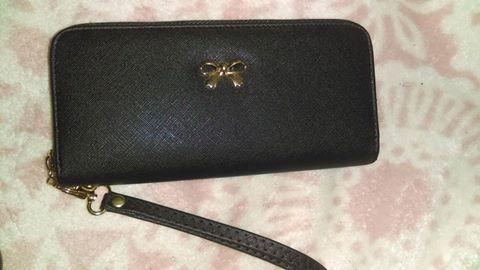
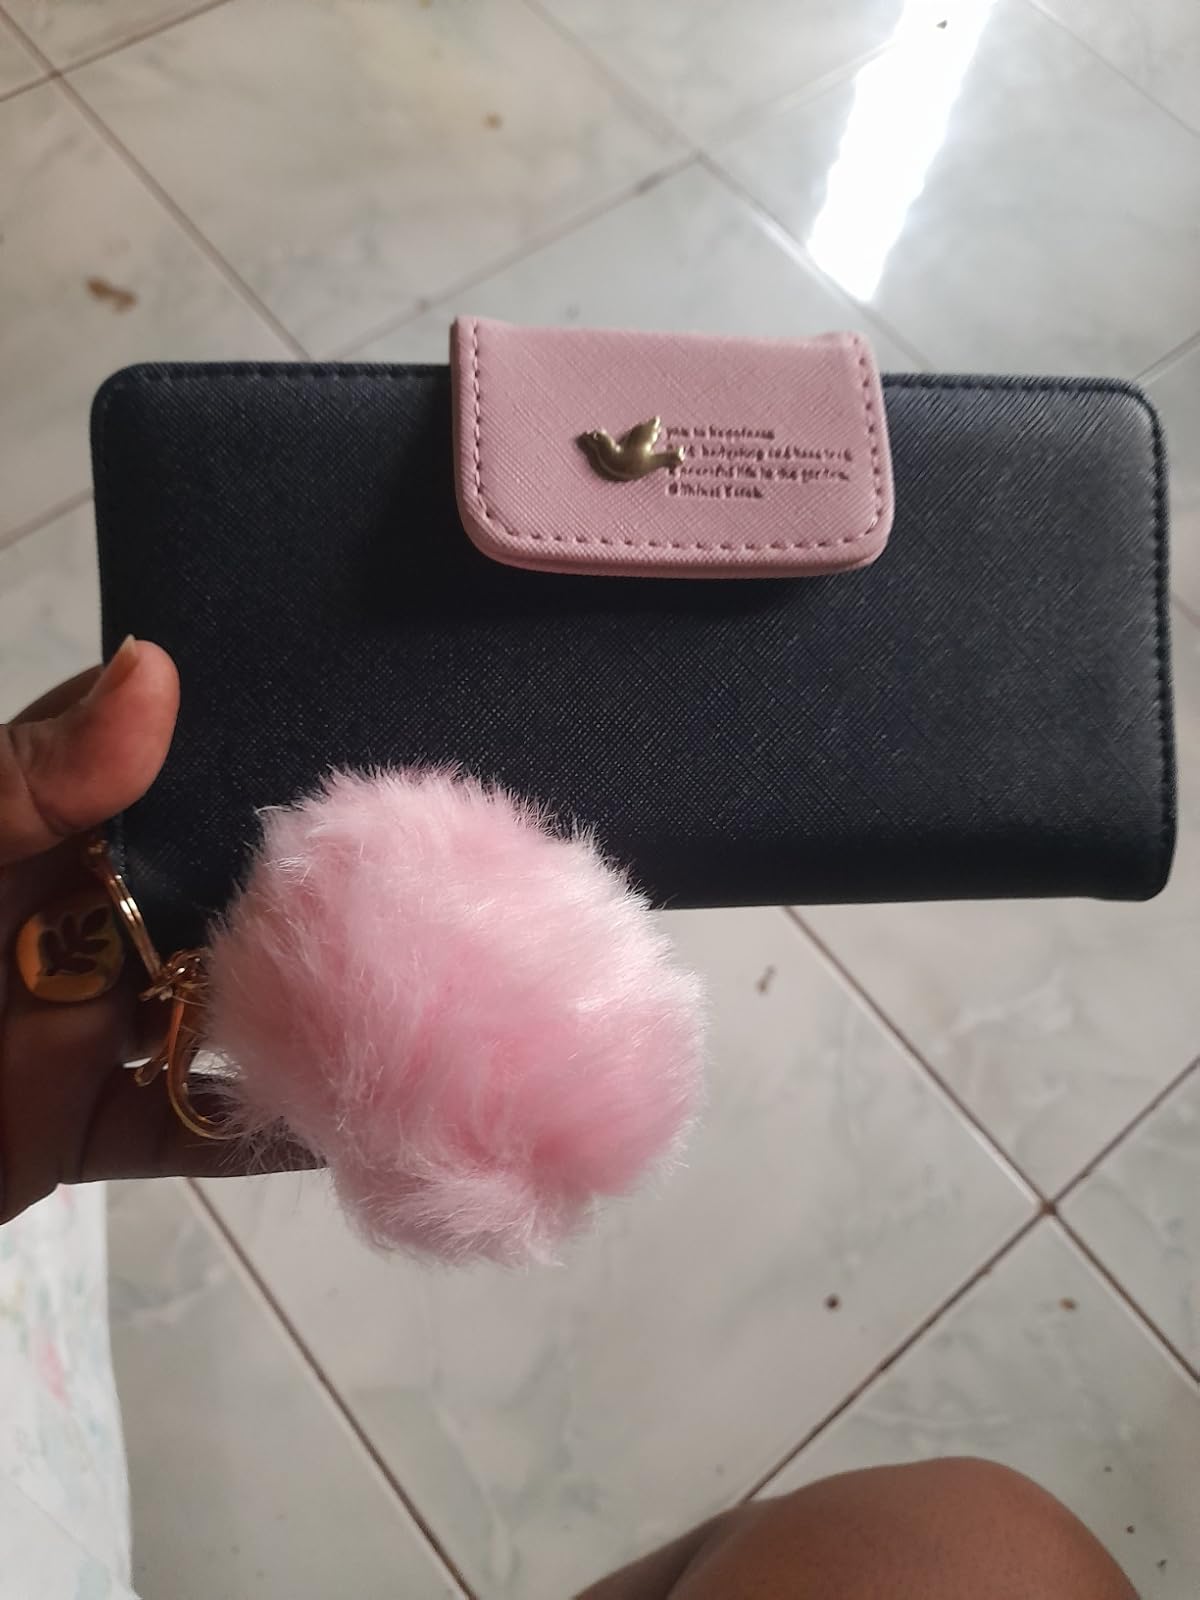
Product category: accessories_handbag
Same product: no